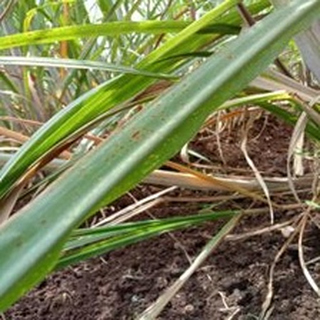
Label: sugarcane_rust